Nick Flynn

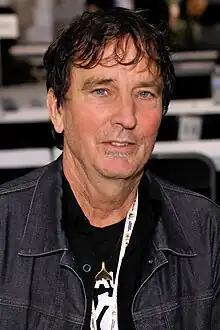
Flynn at 2023 Texas Book Festival

Nick Flynn (born January 26, 1960) is an American writer, playwright, and poet.